Emilio Fernández

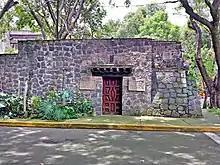
The door of his house at , 1, Coyoacán.

Around the mid-1950s, Fernández returned to his role as actor. Although he did little directing in the 1960s, he had several roles as an actor, appearing in: "The Soldiers of Pancho Villa" (1959), "La bandida" (1962); "The Night of the Iguana" (1964, directed by John Huston, where he shared credits with Richard Burton and Ava Gardner); "Return of the Seven" (1966); "The Appaloosa" (1966, with Marlon Brando), among many others. His 1967 film "A Faithful Soldier of Pancho Villa" was entered into the 5th Moscow International Film Festival. He also acted in three films directed by Sam Peckinpah: "The Wild Bunch" (1969), "Pat Garrett and Billy the Kid" (1973), and "Bring Me the Head of Alfredo Garcia" (1974).